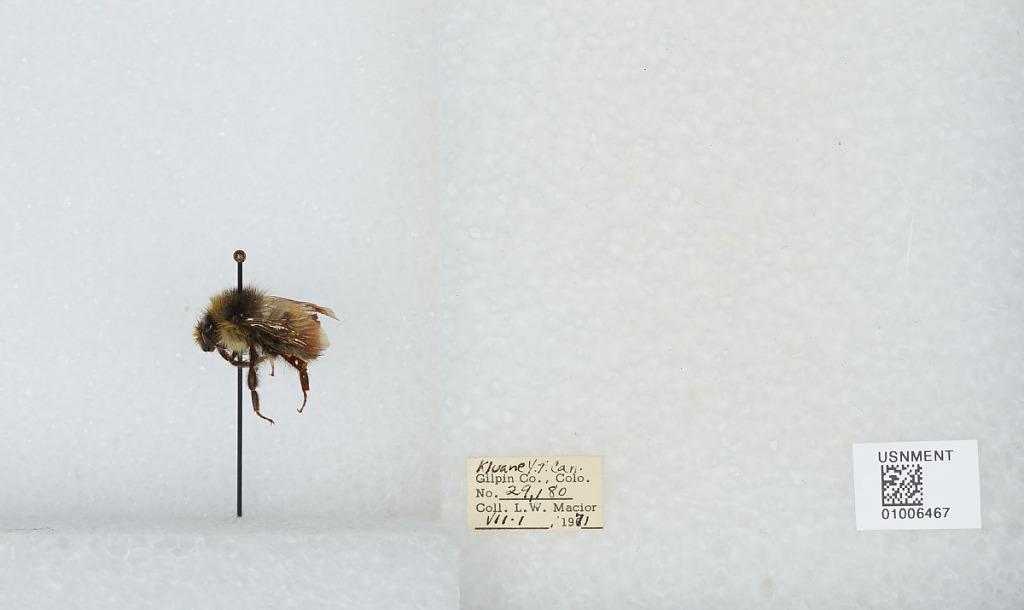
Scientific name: Bombus (Pyrobombus) flavifrons Cresson
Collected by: L. Macior
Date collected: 1971-7-1
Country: Canada
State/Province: Yukon Territory
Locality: Kluane
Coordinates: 60.75, -139.5